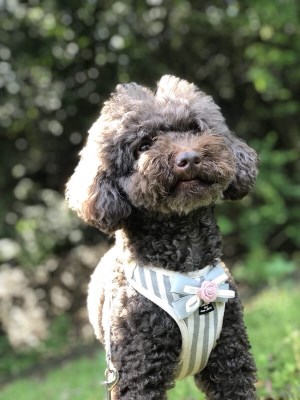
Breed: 7449-n000128-teddy